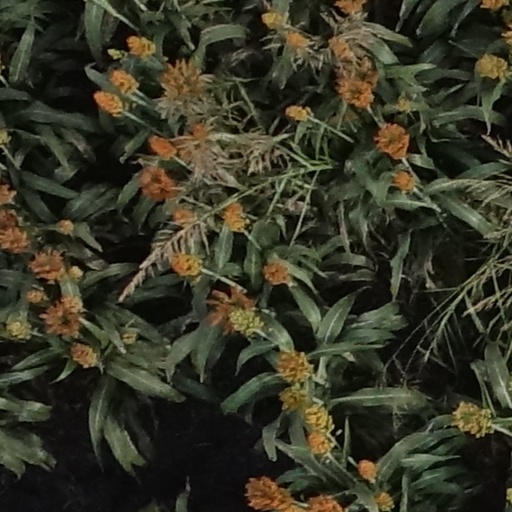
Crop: sorghum